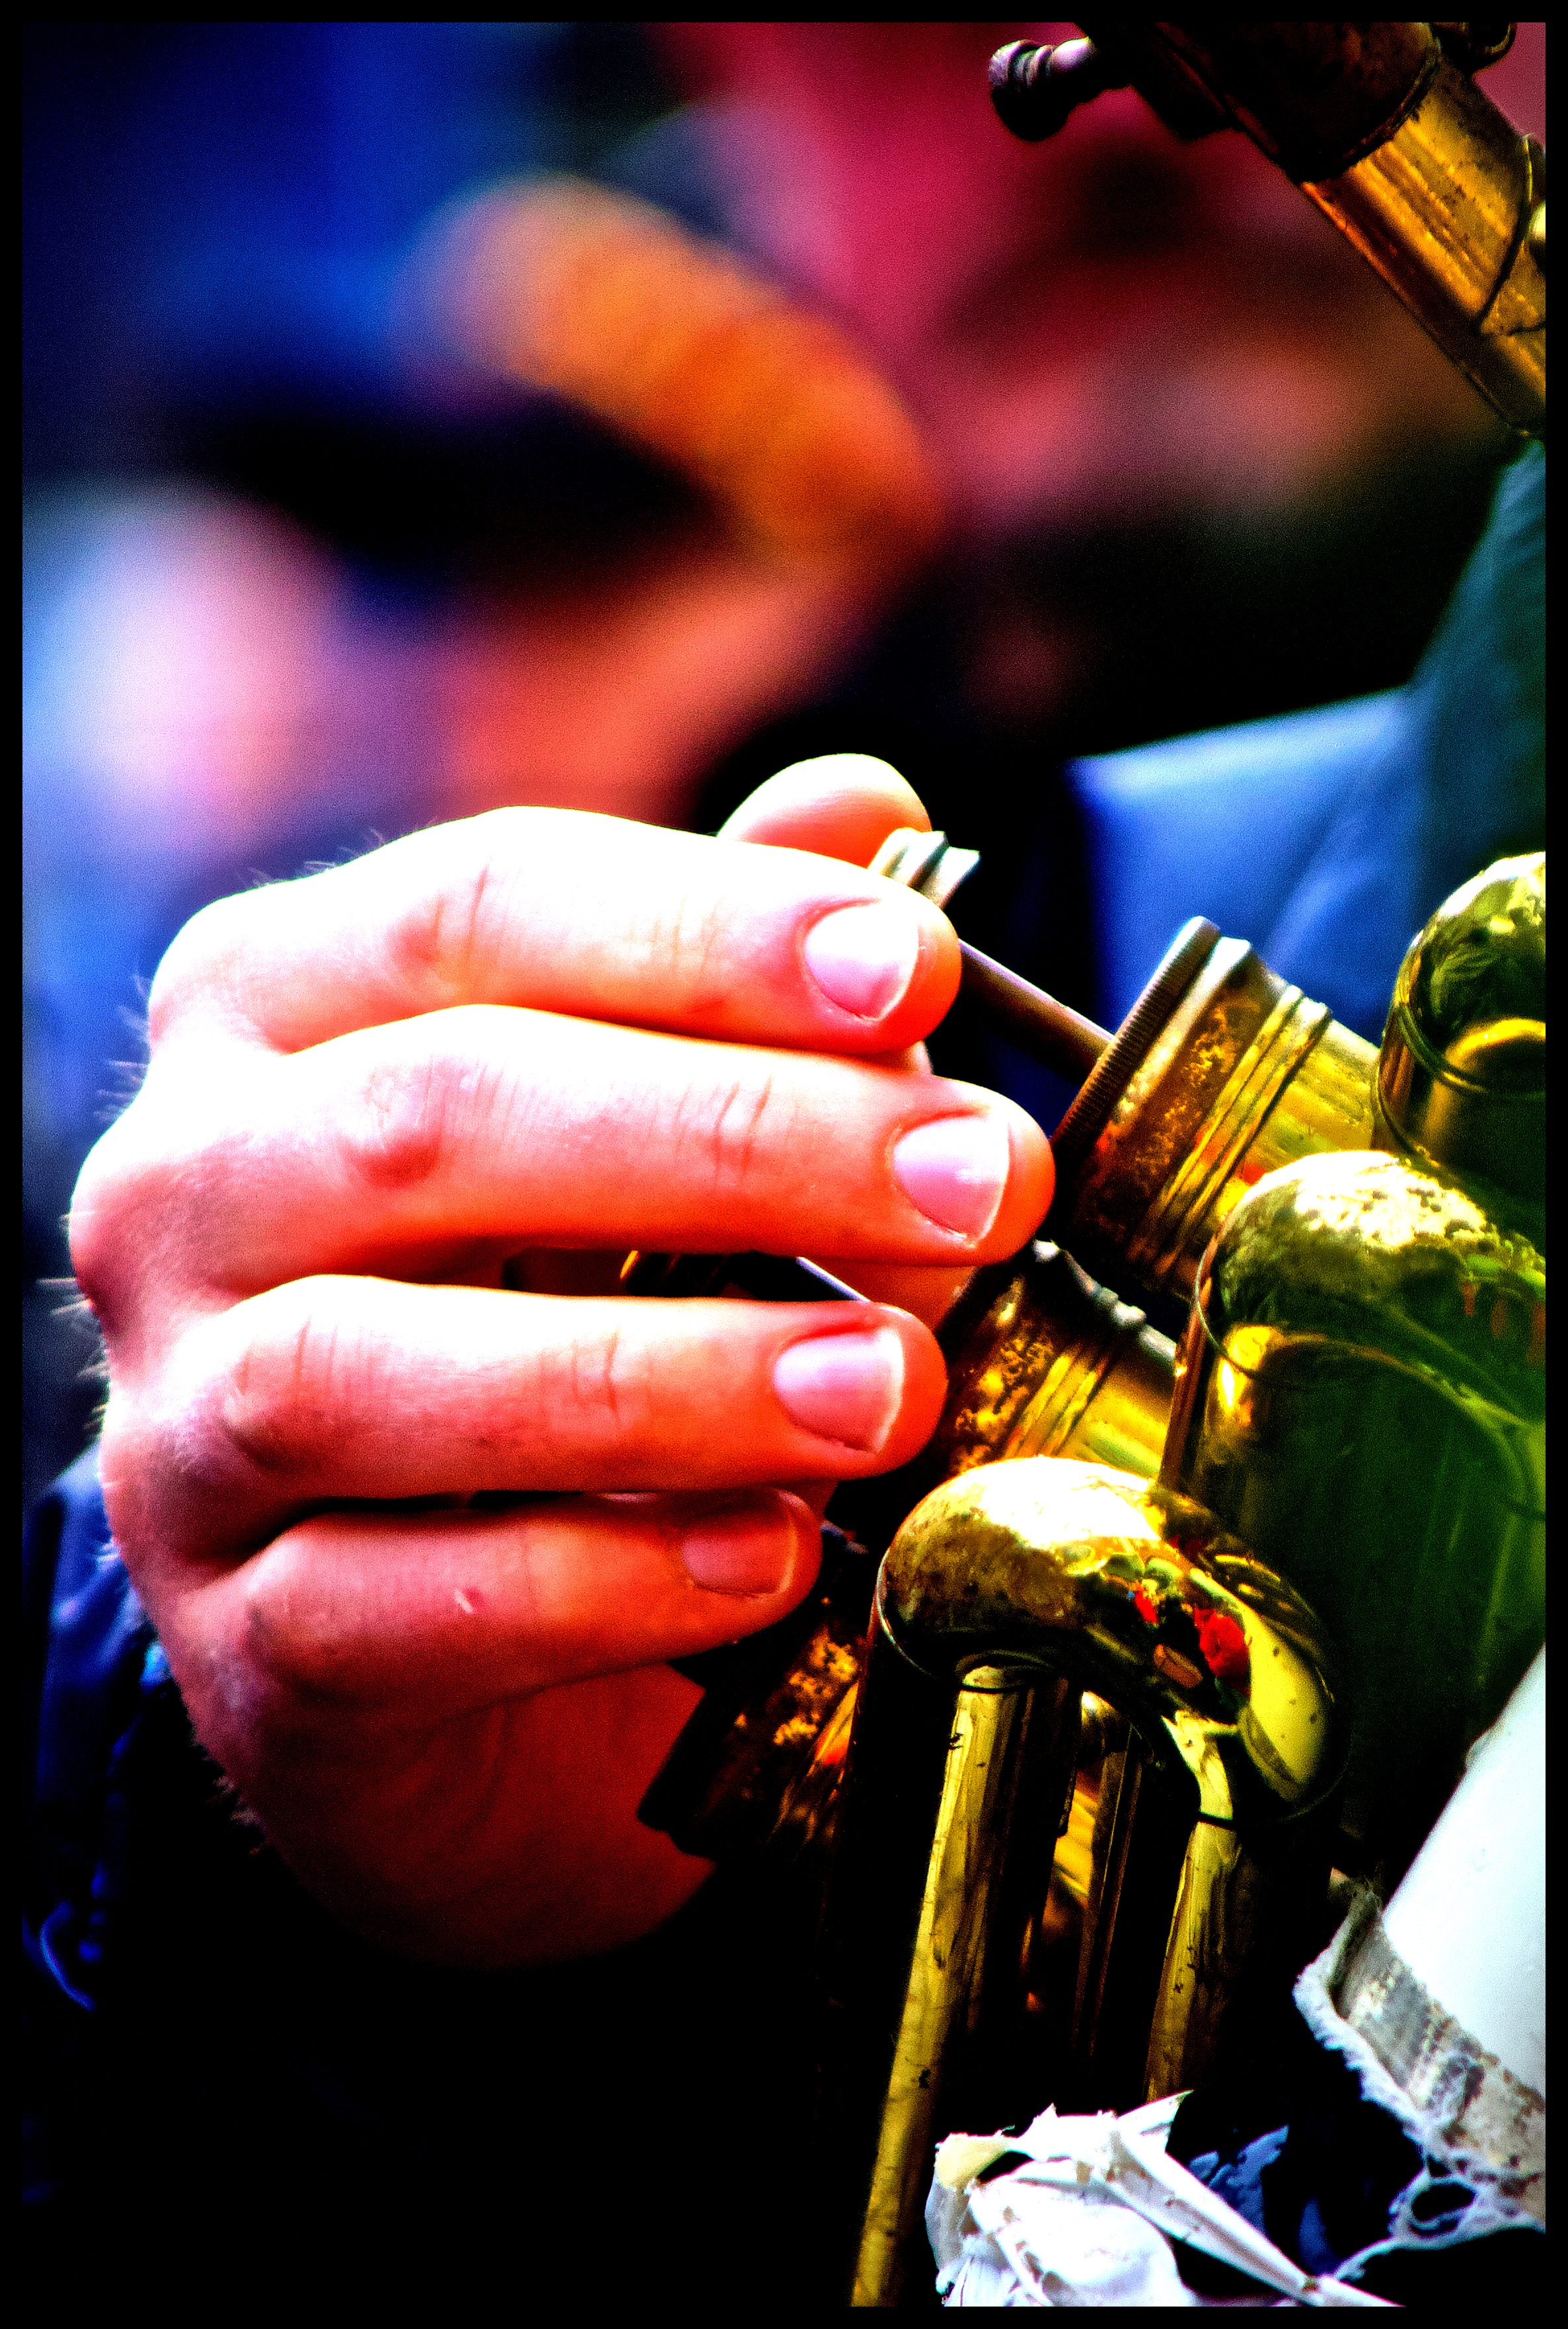
hand, music, guitar, color, musician, musical instrument, close up, colors, fingers, guitarist, trumpet, sense, string instrument, plucked string instruments